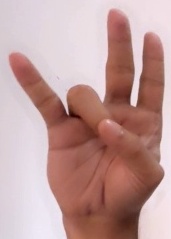
ASL sign: 7